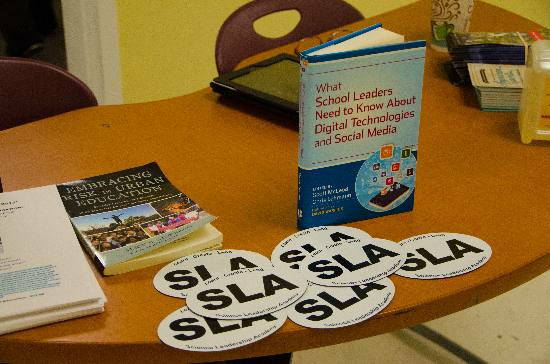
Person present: No